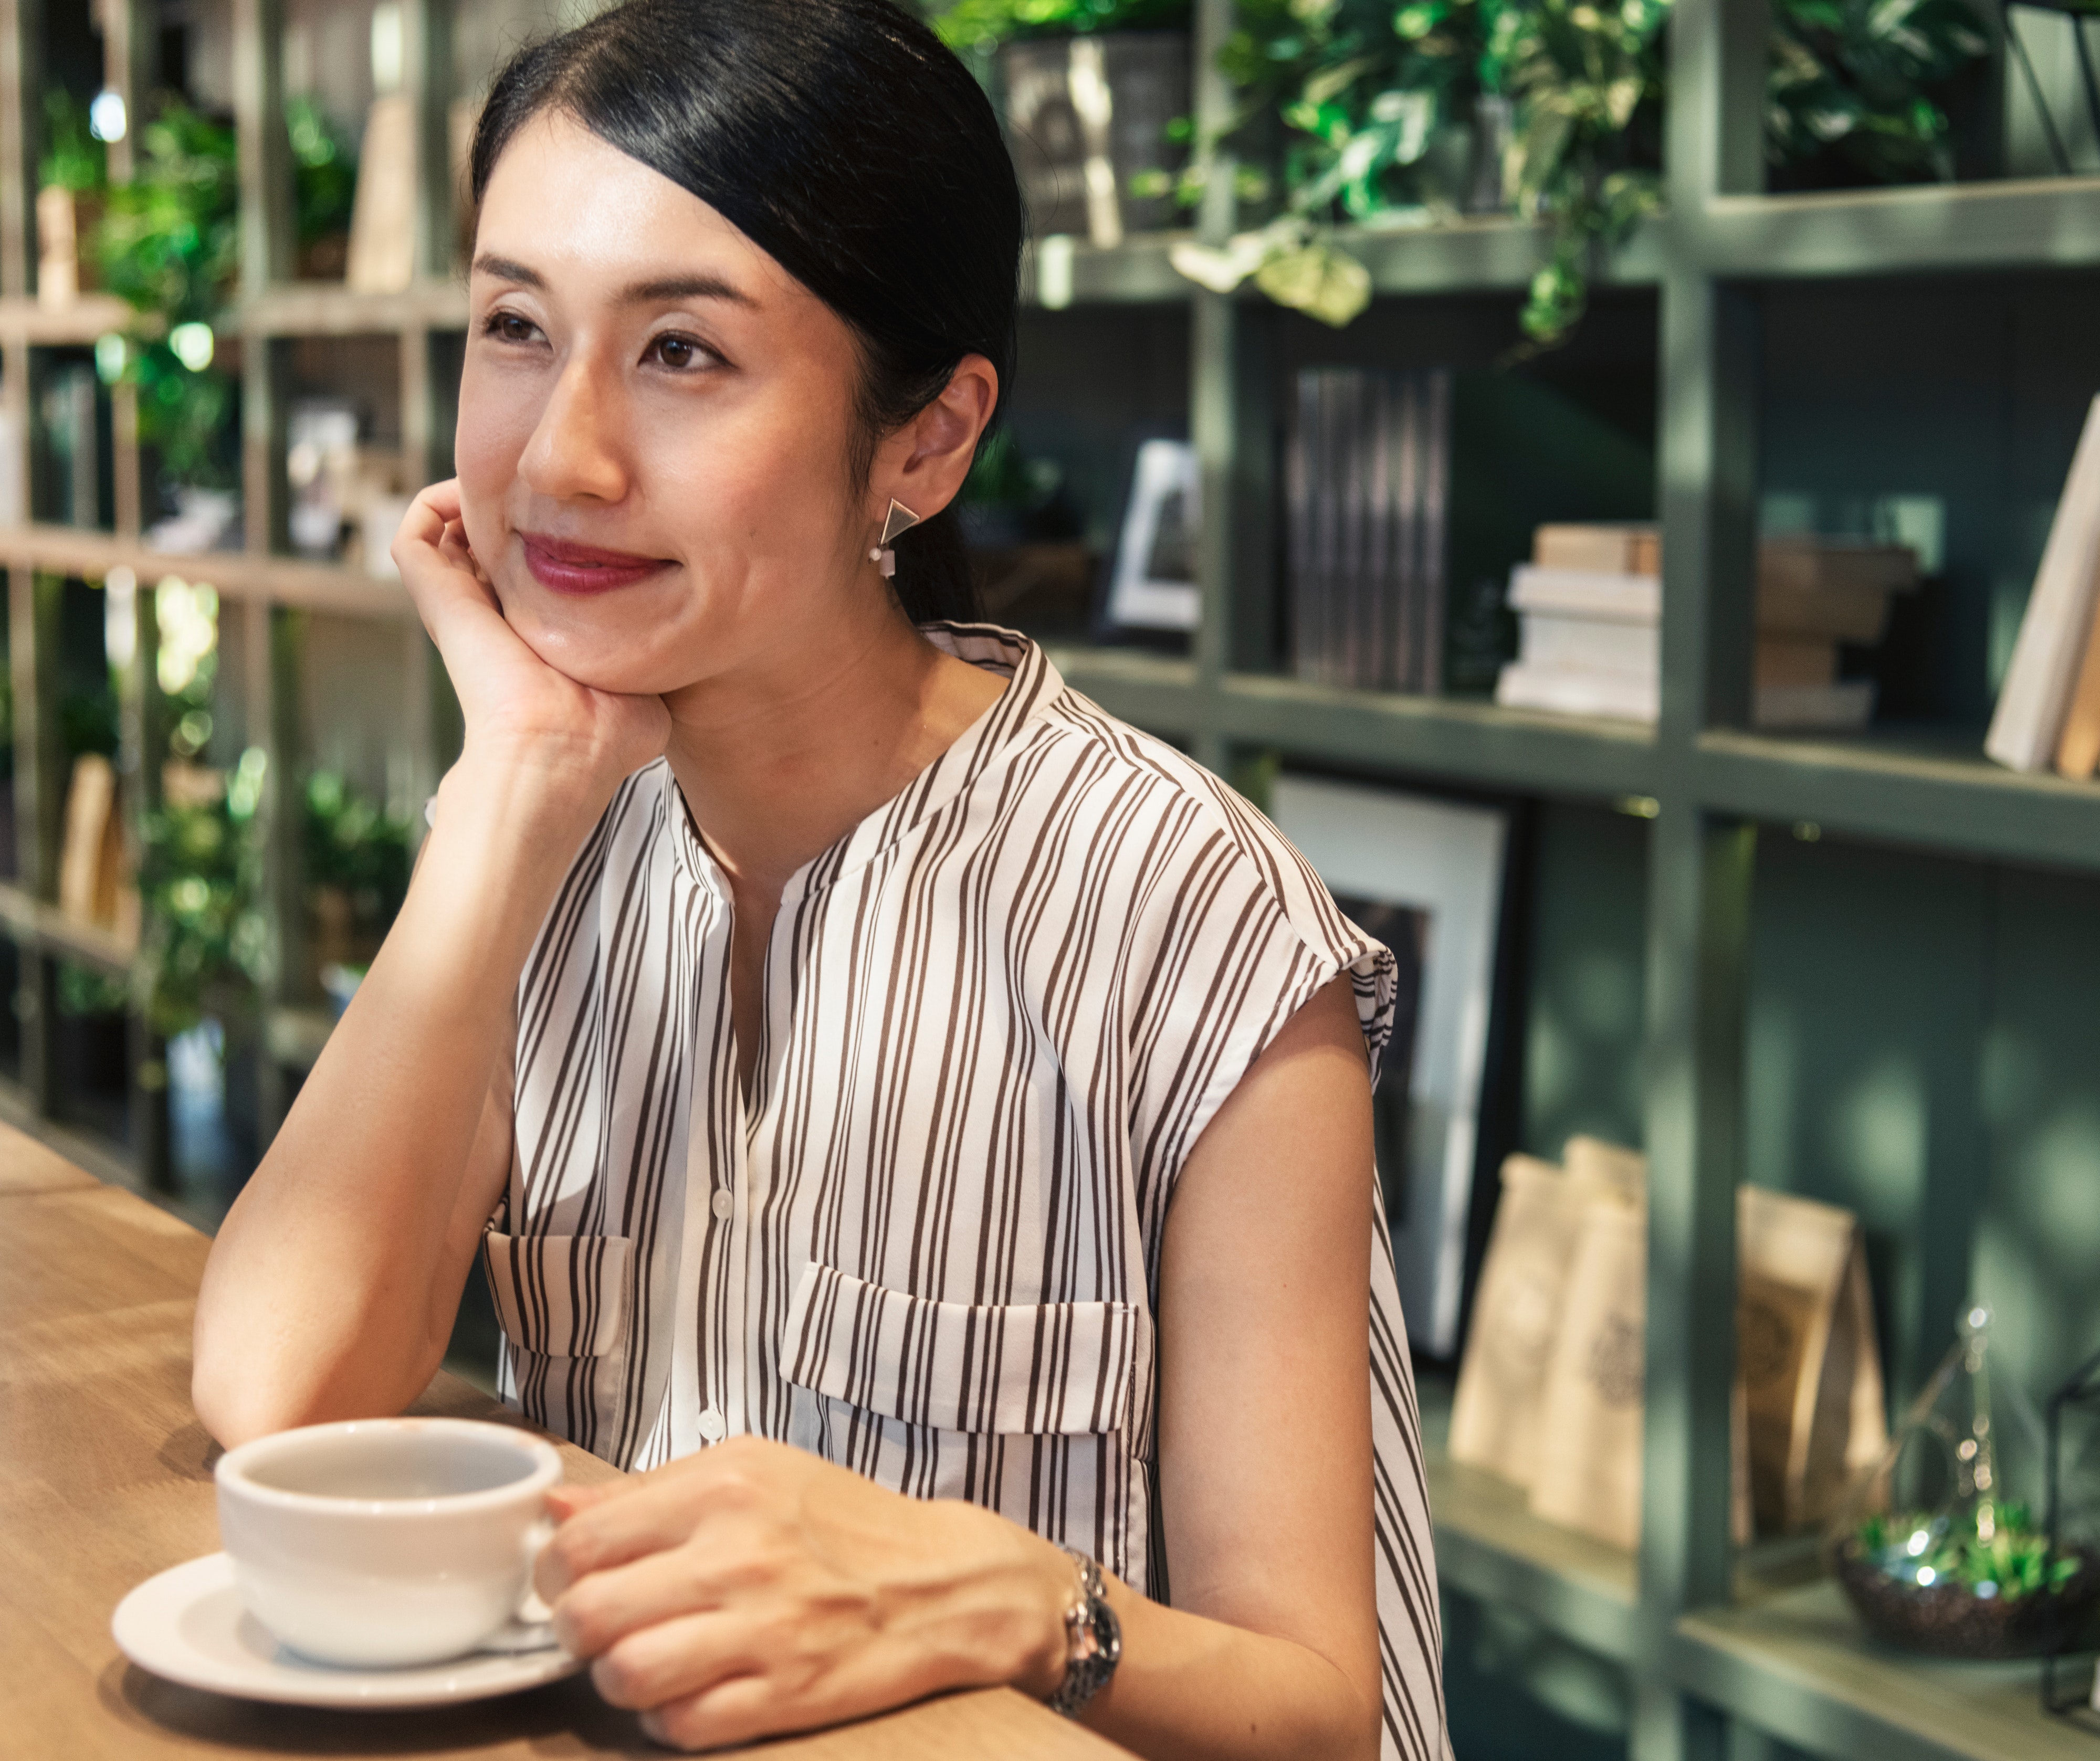
girl, food, cuisine